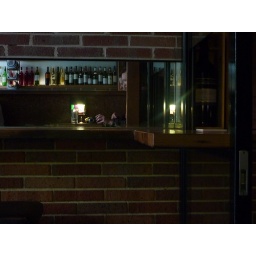
A mirror in a bar